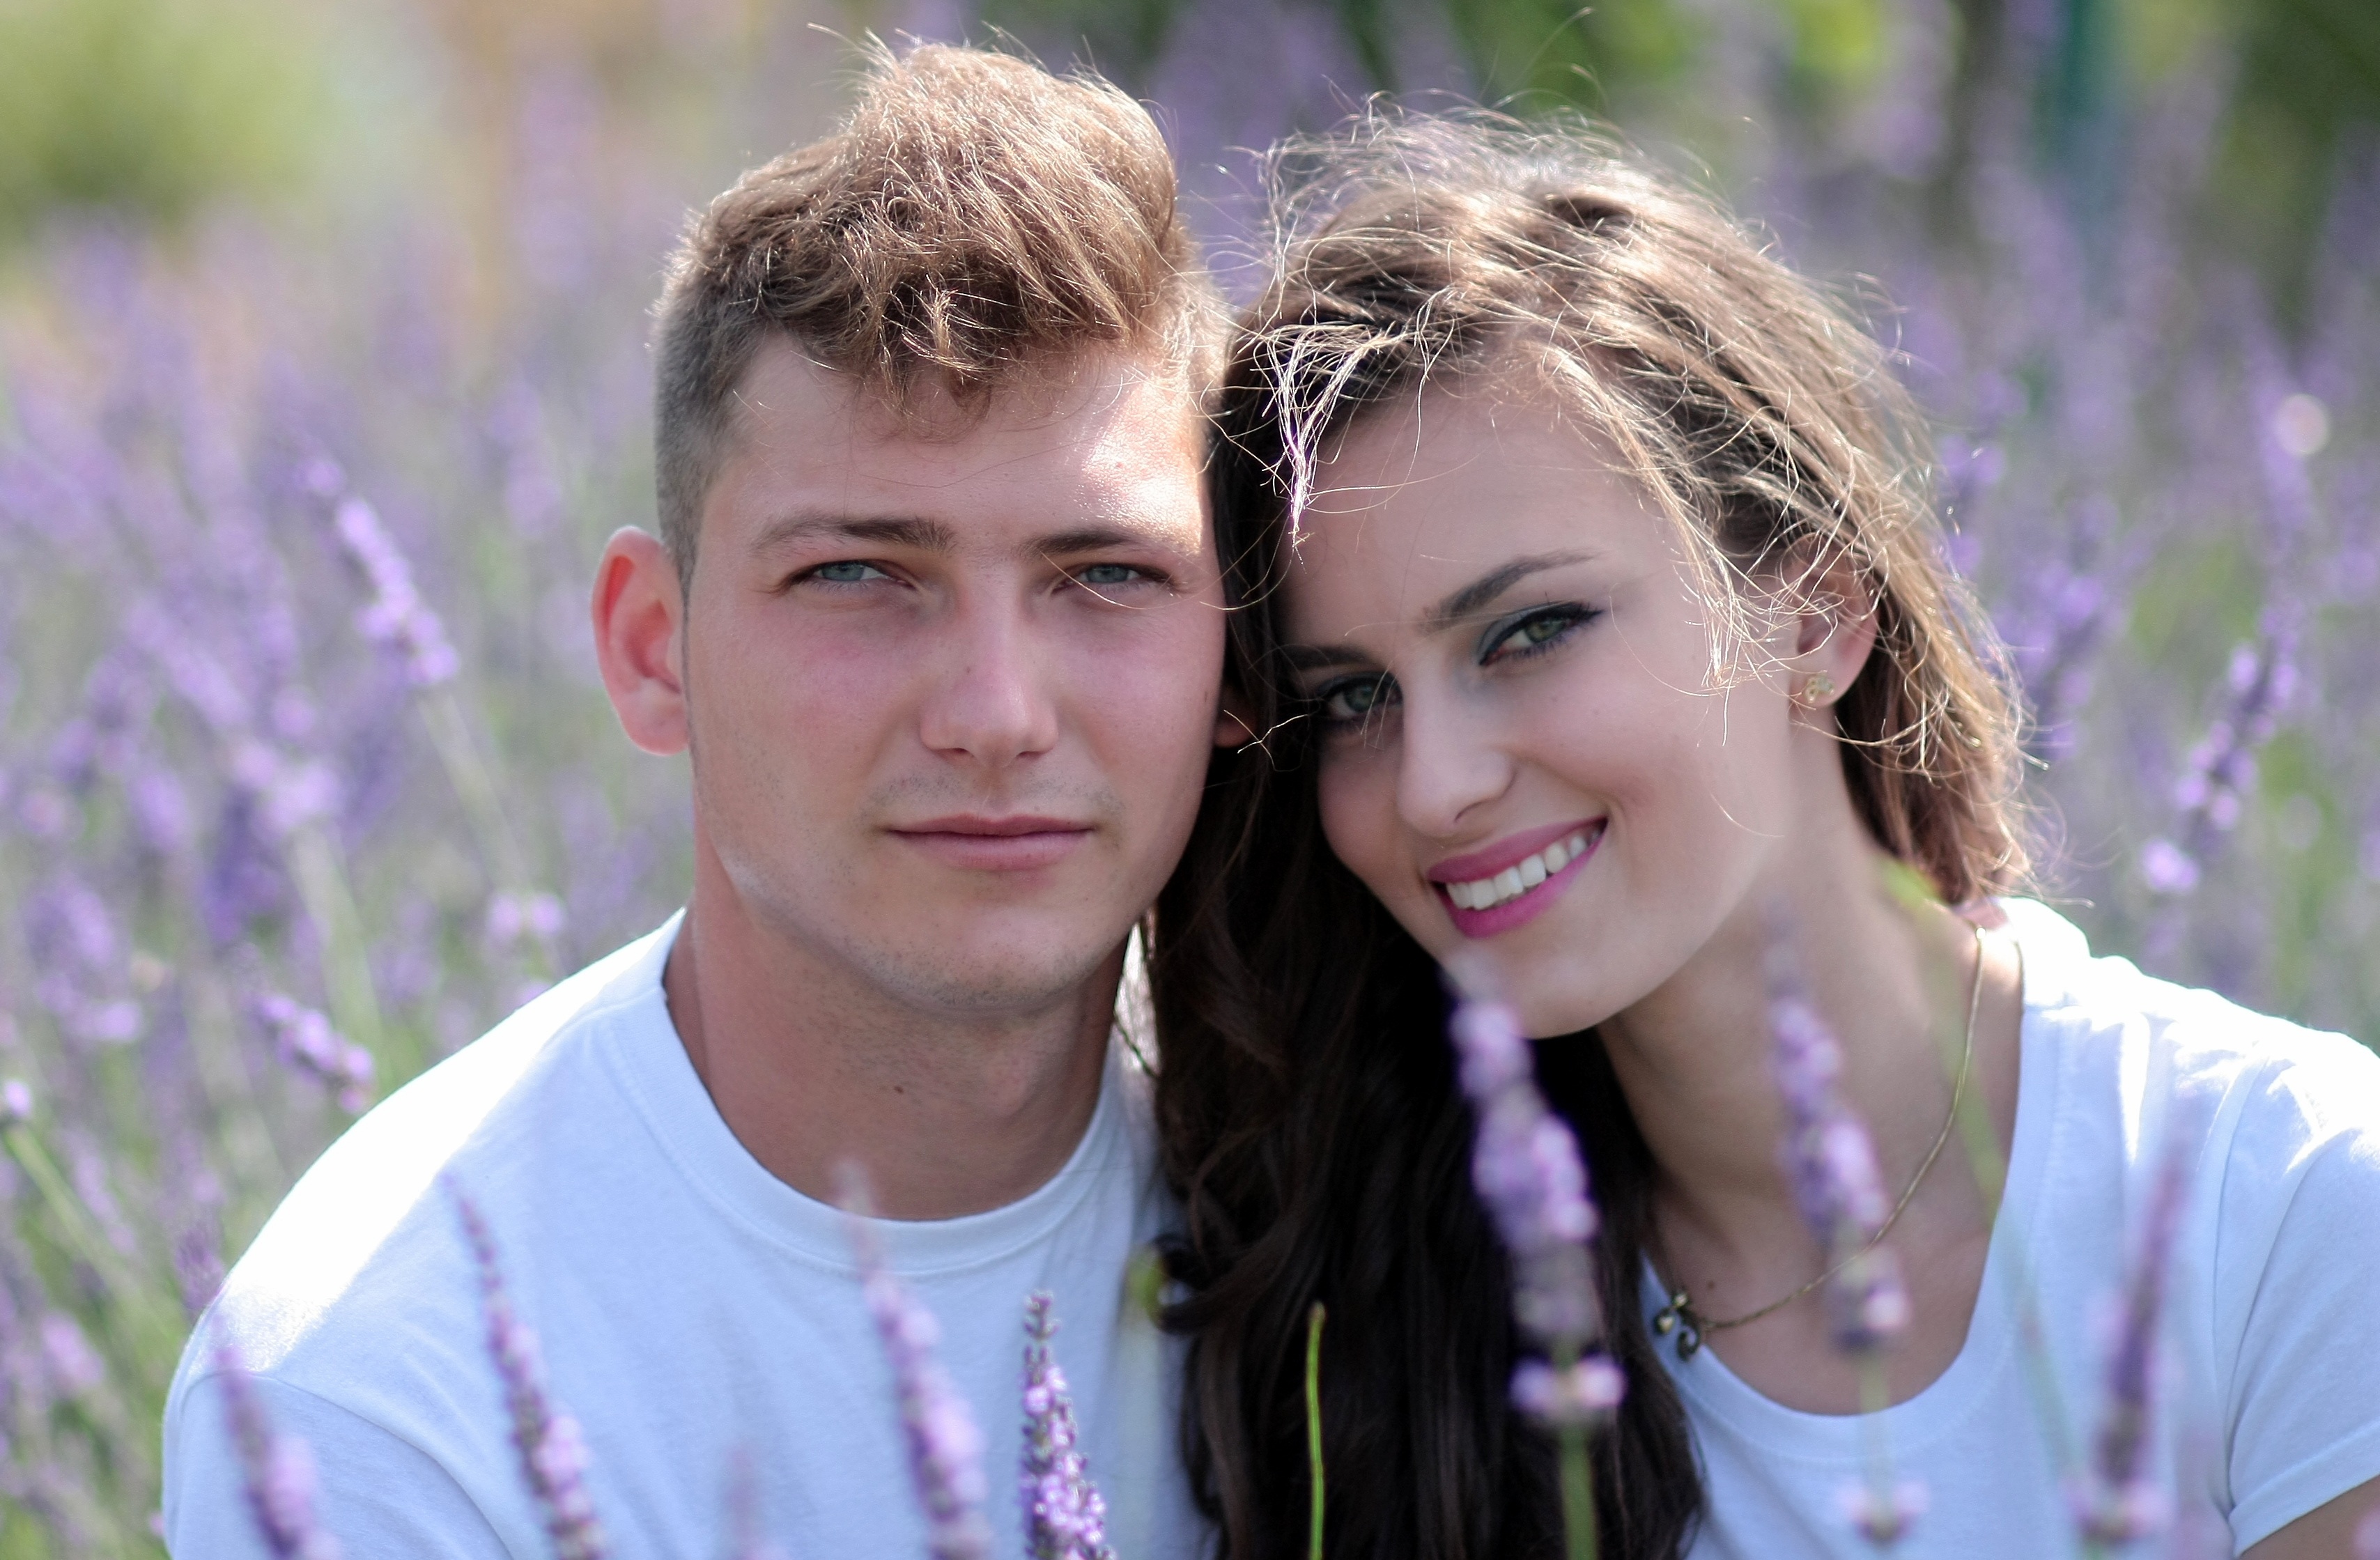
person, people, girl, flower, boy, love, portrait, spring, couple, romance, facial expression, lavender, smile, family, happiness, beauty, emotion, portrait photography